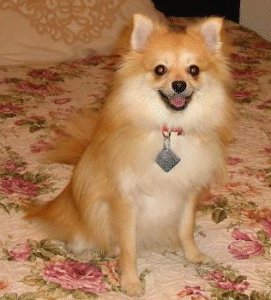
Animal: dog
Breed: pomeranian